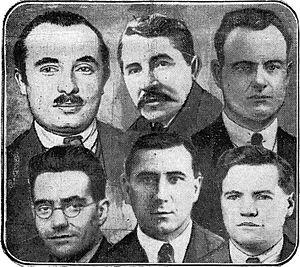
De gauche à droite et de haut en bas
Maurice Thorez, né le 28 avril 1900 à Noyelles-Godault et mort le 11 juillet 1964 en mer Noire, est un homme politique français.
Maurice Thorez, né le 28 avril 1900 à Noyelles-Godault et mort le 11 juillet 1964 en mer Noire, est un homme politique français.
Jacques Duclos, né le 2 octobre 1896 à Louey et mort le 25 avril 1975 à Montreuil, est un homme politique français, dirigeant du Parti communiste français.
Jacques Duclos, né le 2 octobre 1896 à Louey et mort le 25 avril 1975 à Montreuil, est un homme politique français, dirigeant du Parti communiste français.
Robert Pierre Alloyer, né le 28 septembre 1900 à Saint-Hilaire-Saint-Florent, et mort le 21 mai 1935 dans le 19e arrondissement de Paris, est un homme politique français, dirigeant du Parti communiste français.
Le Parti communiste français est un parti politique français fondé en 1920.
L'histoire du Parti communiste français commence en 1920 lorsqu'une scission majoritaire de la SFIO au congrès de Tours fonde la Section française de l'Internationale communiste. Devenu le Parti communiste français, le parti connaît son maximum d'influence au lendemain de la Seconde Guerre mondiale. Déclinant à partir des années 1980, il forme depuis 2007 une coalition appelée « Front de gauche ».